Culture of New Mexico

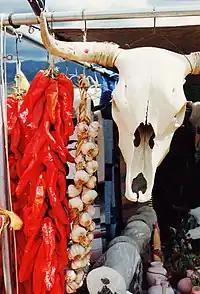
Symbols of the Southwest: a string of dried chile pepper pods (a ristra) and a bleached white cow's skull hang in a market near Santa Fe.

The culture of New Mexico is a unique fusion of Native American, Spanish, Mexican and U.S. culture which makes up part of the broader culture of the United States. The confluence of indigenous, Hispanic (Spanish and Mexican), and American influences is also evident in New Mexico's unique cuisine, New Mexican Spanish, New Mexico music, and Pueblo Revival and Territorial styles of architecture. There are more World Heritage Sites in New Mexico than any other U.S. state. New Mexico is one of only seven majority-minority states, with the nation's highest percentage of Hispanic and Latino Americans and the second-highest percentage of Native Americans, after Alaska. The state is home to one-third of the Navajo Nation, 19 federally recognized Pueblo communities, and three federally recognized Apache tribes. Its large Latino population includes Hispanos descended from settlers during the Spanish era, and later groups of Mexican Americans since the 19th century.